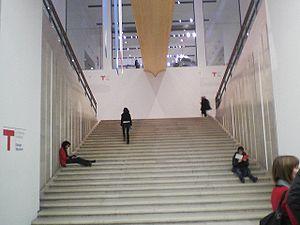
La Triennale de Milan est une institution culturelle italienne qui propose des expositions internationales, des conférences et des événements artistiques, de design, de mode, d'architecture, de cinéma, de communication et de société.
Le palazzo dell'Arte ou palazzo Bernocchi est un édifice construit entre 1931 et 1933, à Milan, pour accueillir l'Exposition Internationale des Arts Décoratifs.